A. O. Granger

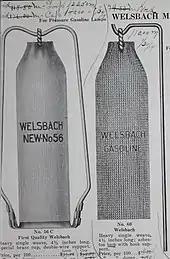
Black and white diagram depicting a gas mantle lamp

Granger was president of the Coney Island Fuel, Gas and Light Company as of 1886, and was president of the Welsbach Light Company, and the Chautauqua Lake Railroad Company as of 1888. He was one of several trustees to erect a building to serve as Presbyterian headquarters in Chautauqua, New York, in 1889. He once operated a mercantile business in Helena, Montana, and was reported to be a millionaire as of 1889.